Gorgonopsia

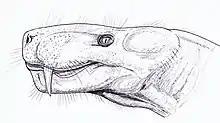
Head restoration of "Arctognathus"

Upon discovery, Owen presumed that "Gorgonops" and several other taxa he described from the Karoo Supergroup were cold-blooded reptiles, despite bearing teeth resembling those of carnivorous mammals. He proposed classifying all of them under the newly coined order Theriodontia (which he placed in the class Reptilia). He decided to subdivide Theriodontia into families based on the anatomy of the nostrils (the bony narials)—"Mononarialia" for those with one opening in the skull for the nose as in mammals, "Binarialia" for those with two openings as in reptiles, and "Tectinarialia" for "Gorgonops" because its opening was overshadowed by a thick bone roof ("tectus" is Latin for "covered, roofed, decked"). In 1890, English naturalist Richard Lydekker made "Gorgonops" the type species of the family Gorgonopsidae. British palaeontologist Harry Seeley in 1894 believed "Gorgonops" lacked an opening in the temporal bone (temporal fenestra), which is a diagnostic feature of Theriodontia, and so elevated Gorgonopsidae to Gorgonopsia, distinct from Theriodontia. He classified all South African materials bearing both reptilian and mammalian traits into the order "Theriosuchia", and considered Gorgonopsia and Theriodontia suborders of it. American palaeontologist Henry Fairfield Osborn completely reworked the classification of Reptilia in 1903, and erected two major groups: Diapsida and Synapsida, and in 1905, South African palaeontologist Robert Broom created a third group, Therapsida, to house the "mammal-like reptiles", including Theriodontia. He also challenged Seeley's claim and relegated "Gorgonops" back to Theriodontia, but he placed it into his newly erected subgroup Therocephalia, dissolving Gorgonopsia. In 1913, especially in light of an almost complete "G. torvus" skull discovered by the Reverend John H. Whaits, Broom reinstated Gorgonopsia.